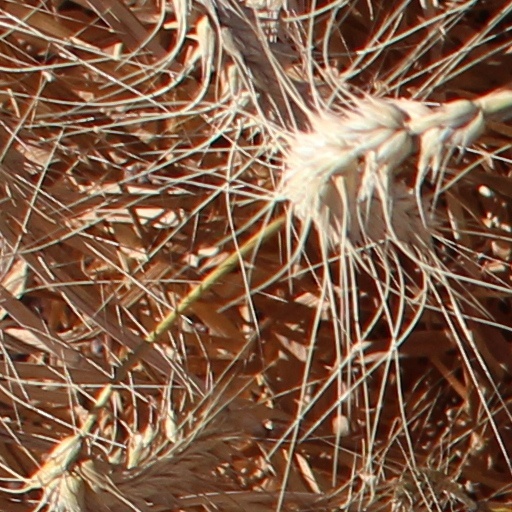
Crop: wheat